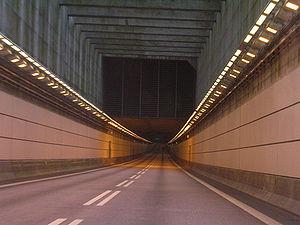
Le présent article recense les tunnels les plus longs au monde en service mais exclut les tunnels de métro et les tunnels canaux. Le plus long tunnel destiné au transport de personnes au monde est la Ligne 3 du métro de Canton.